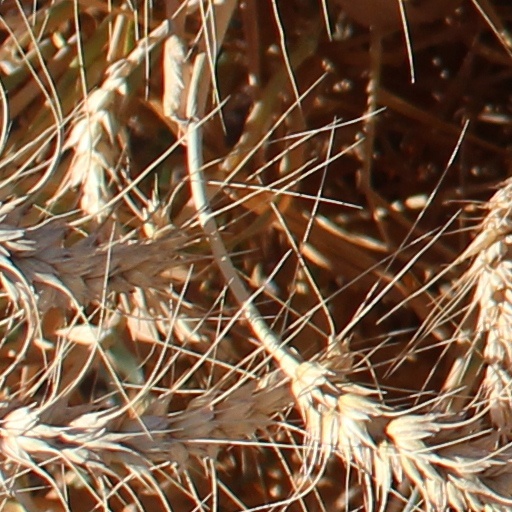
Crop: wheat